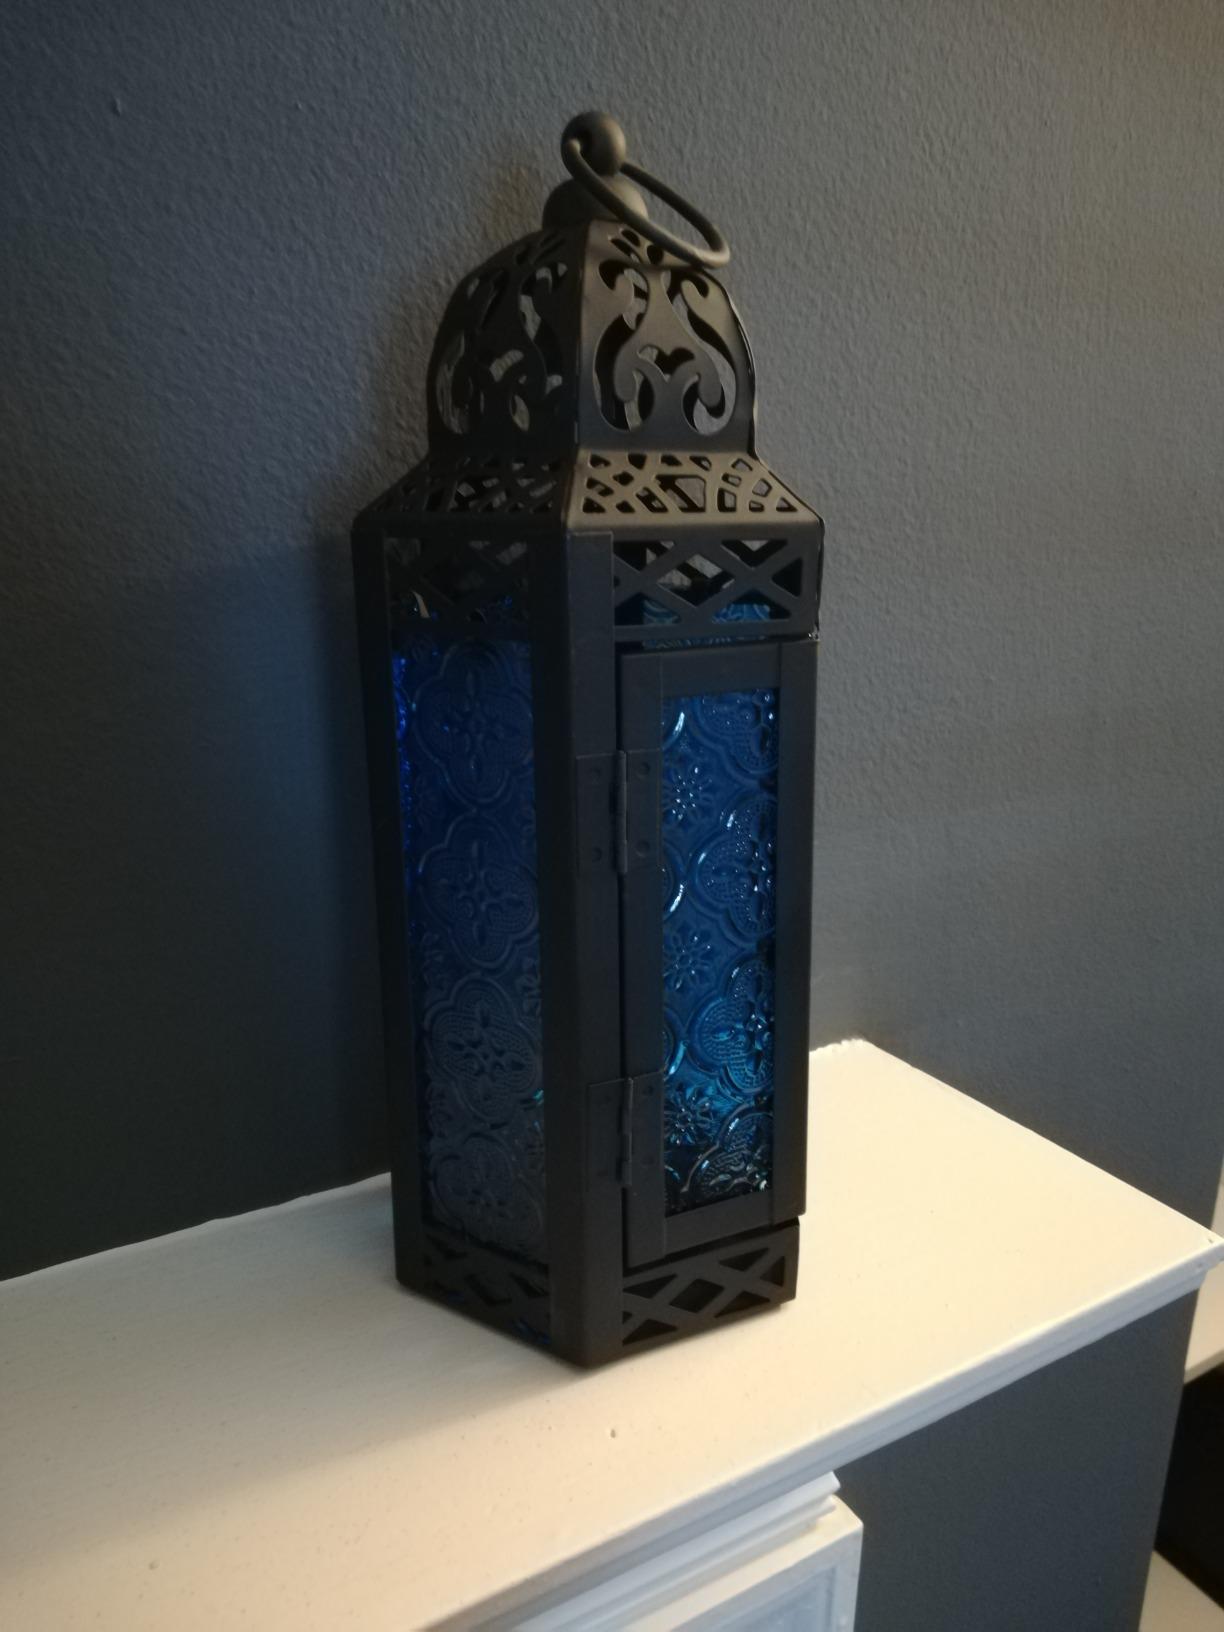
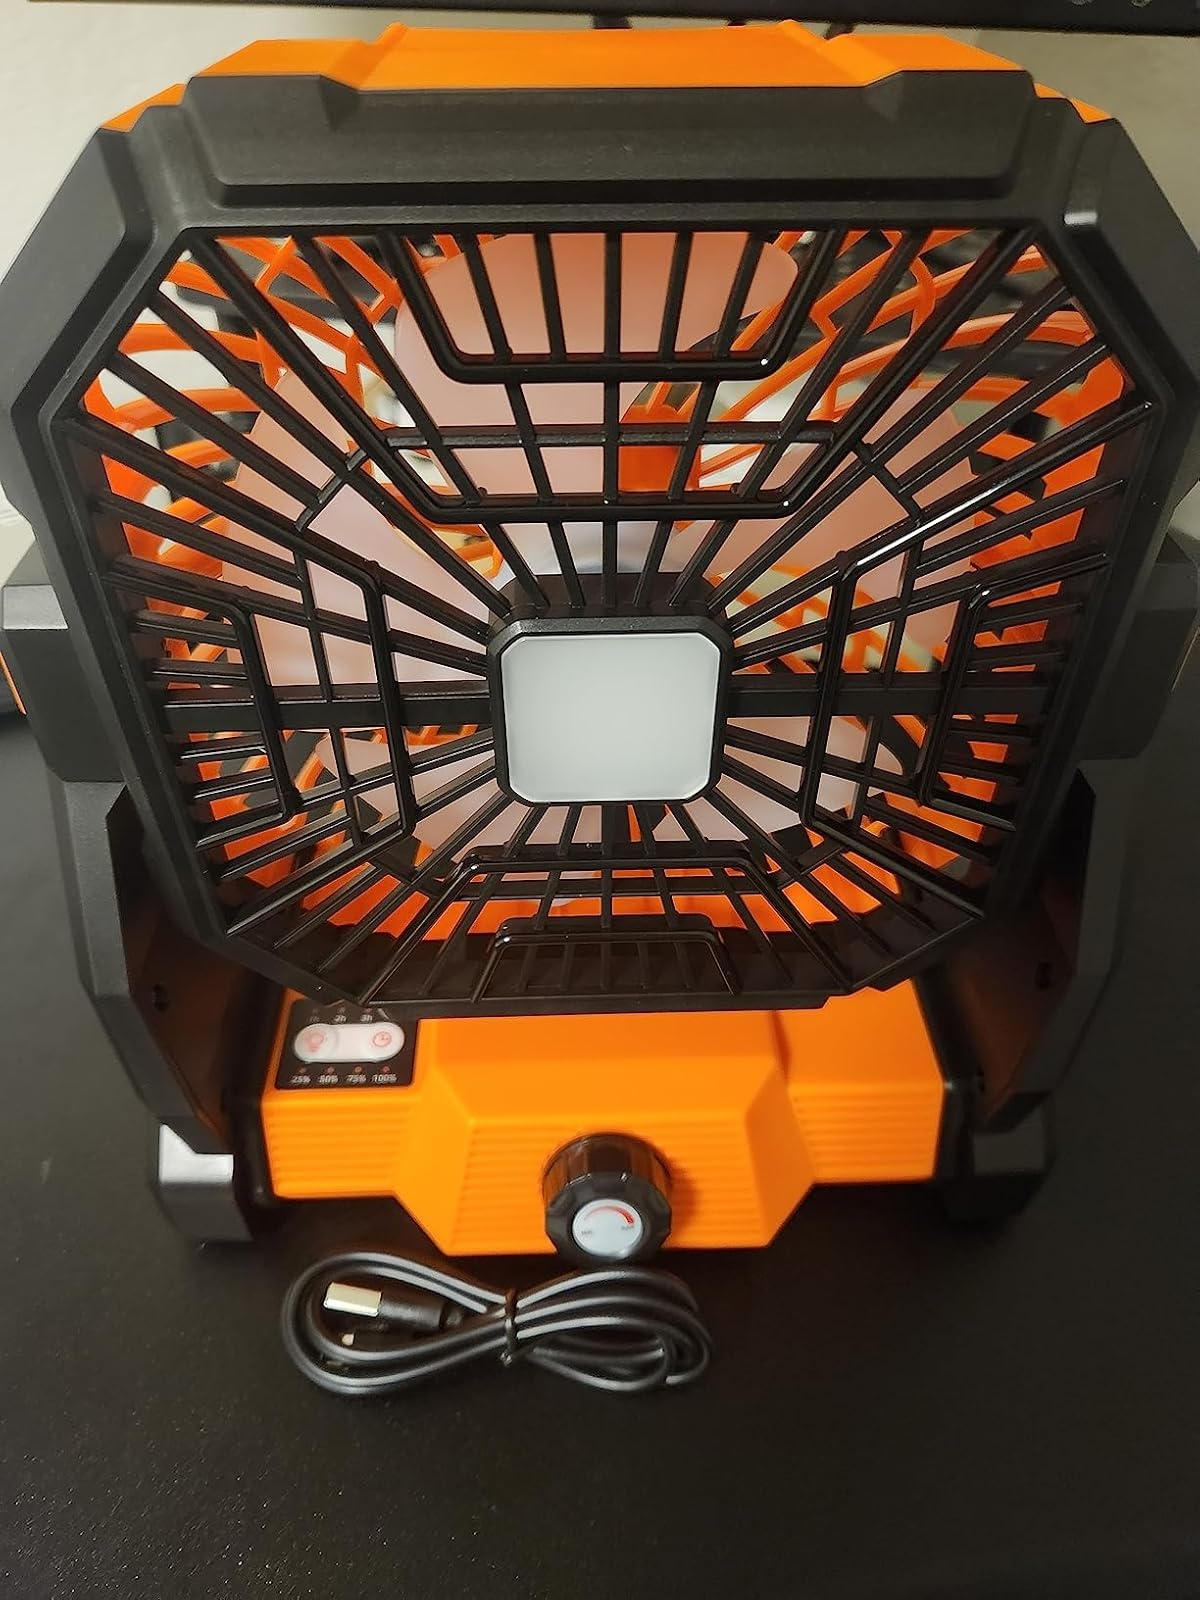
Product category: lantern
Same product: no